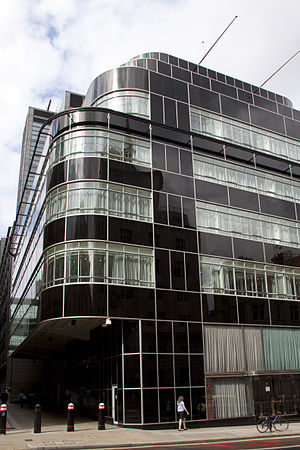
Daily Express
Daily Express' hovedsæde i Fleet Street
Daily Express er en britisk tabloidavis med et oplag på 761.637.